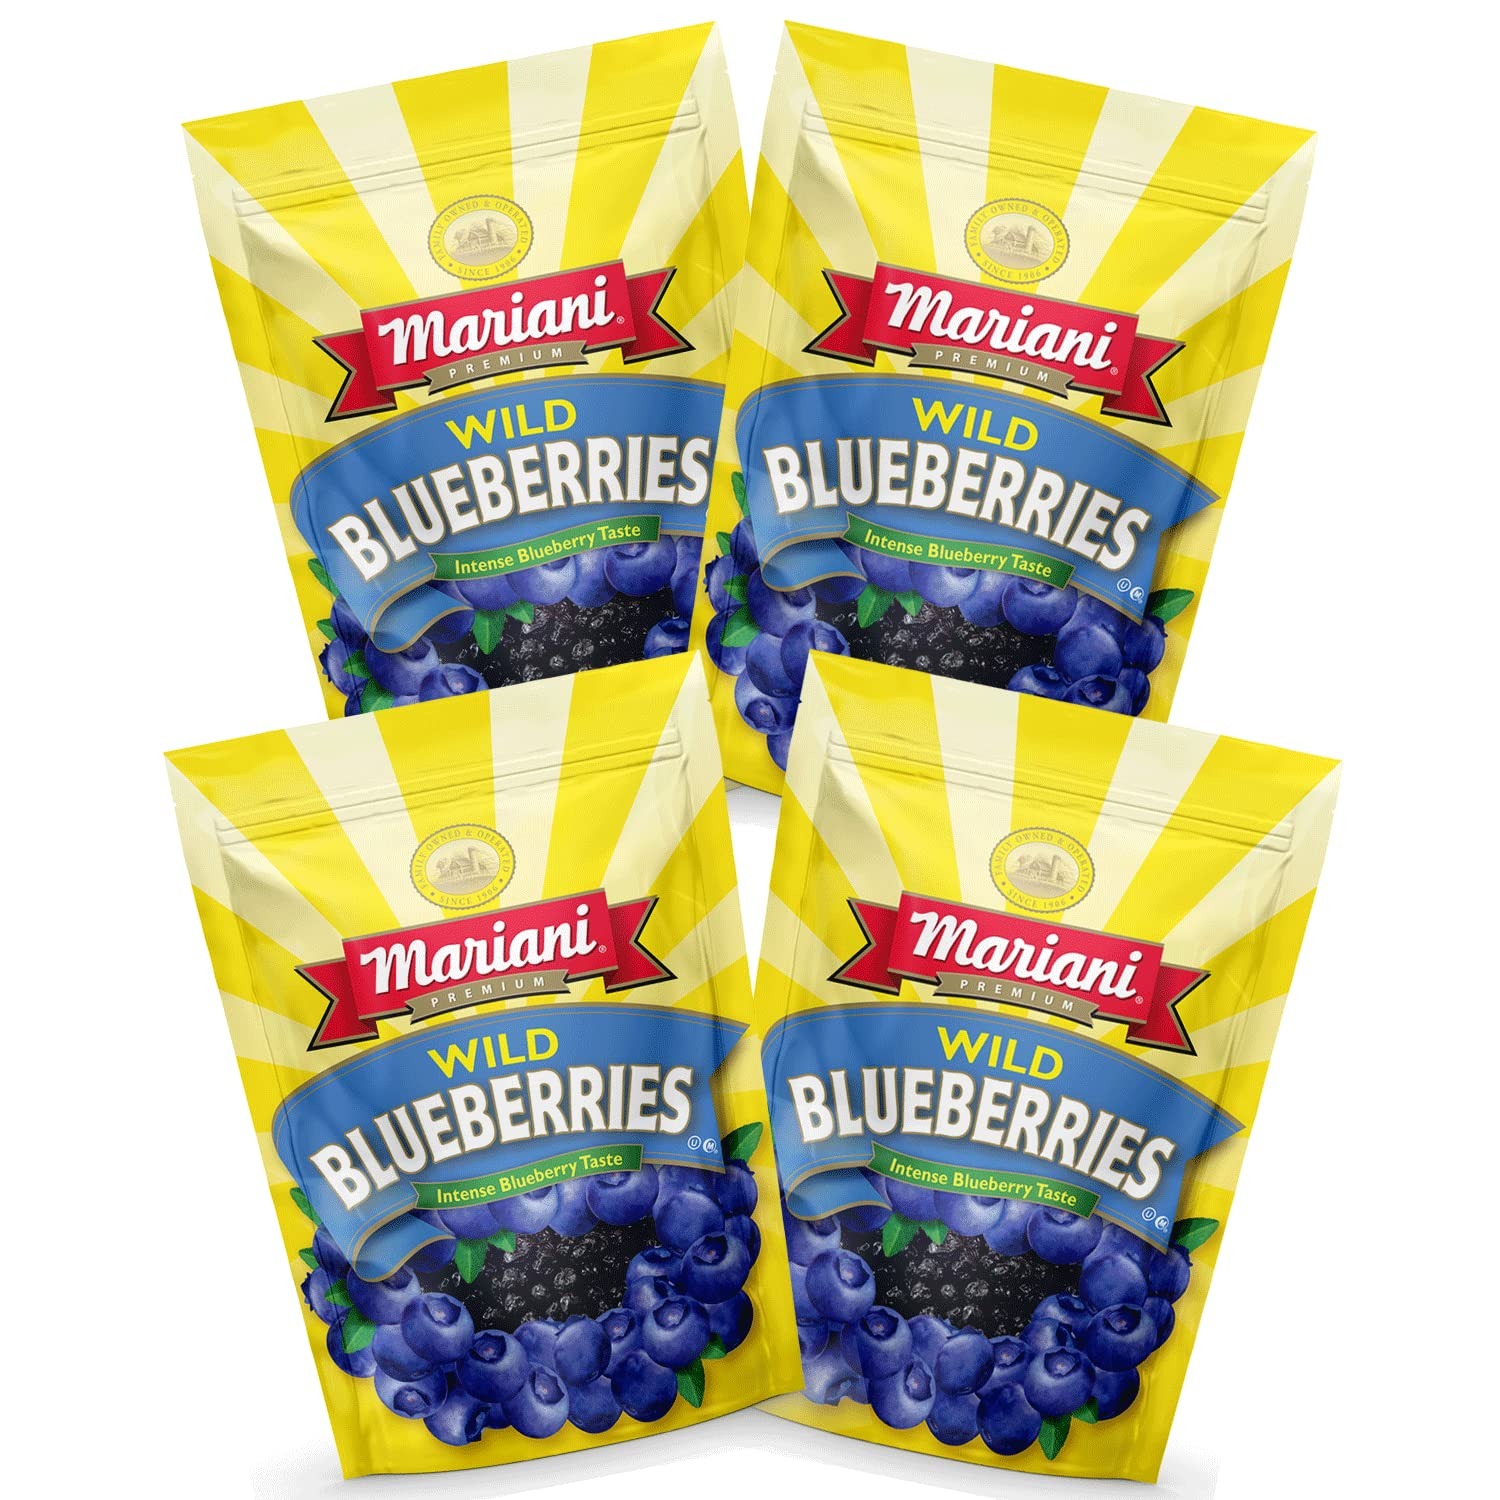
Item Name: Mariani Wild Dried Blueberries 3.5 Ounces (Pack of 4)
Bullet Point 1: DRIED BLUEBERRIES: Bursting with sweet blueberry flavor, your whole family will love this sweet healthy snack!
Bullet Point 2: HEALTHY SNACK: Not only a tasty delight, this vegan snack also provides an excellent source of Manganese an essential mineral known to support overall wellness
Bullet Point 3: ENJOY ANYTIME: Our sweet gluten free snack can be eaten directly from the bag or diced and added to your favorite recipes, a better way to satisfy your sweet tooth!
Bullet Point 4: MAINTAINS FRESHNESS: Our Touch Lock Seal provides easy open and easy seal to keep your gluten free snack fresh!
Bullet Point 5: MULTI-PACK: A 4 pack of our 6 ounce bags make a great option for recipes or enjoying straight out of the bag as a sweet &amp; healthy snack. A favorite for kids and adults; at home, at school, or in the office!
Product Description: Bursting with sweet blueberry flavor, our darling little Wild Blueberries will surely surprise your senses. The wild blueberry variety is known for its intense flavor profile. Not only a tasty delight, they also provide an excellent source of Manganese an essential mineral known to support overall wellness. Enjoy smart snacking with Mariani Wild Blueberries! From Our Family to Yours since 1906.
Value: 14.0
Unit: Ounce

Price: 5.46